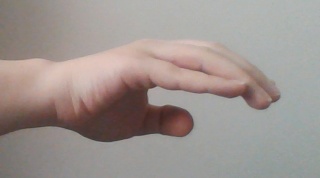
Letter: jeem